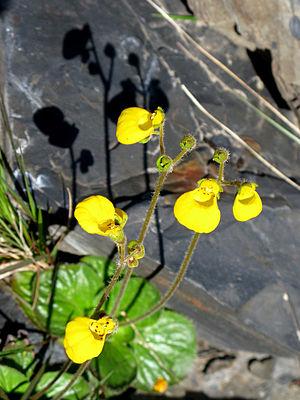
La Calceolaria biflora est une plante herbacée de la famille des Calceolariaceae [APG III], ou des Scrophulariaceae, selon la classification classique. C’est une espèce qui appartient aux calcéolaires, soit le genre Calceolaria. Elle pousse au Chili et en Argentine.
La famille des Calceolariaceae est une famille de plantes dicotylédones qui comprend environ 260 espèces réparties en 2 à 3 genres.